Delporte (crater)

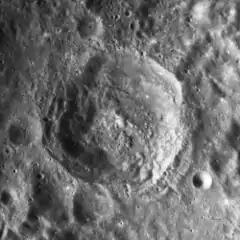

Delporte is a lunar impact crater on the far side of the Moon. It overlies part of the northwestern rim of the huge walled plain Fermi, and the crater Litke is nearly attached to the southeastern rim.